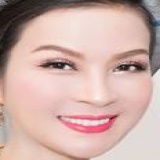
diễn viên Thanh Mai